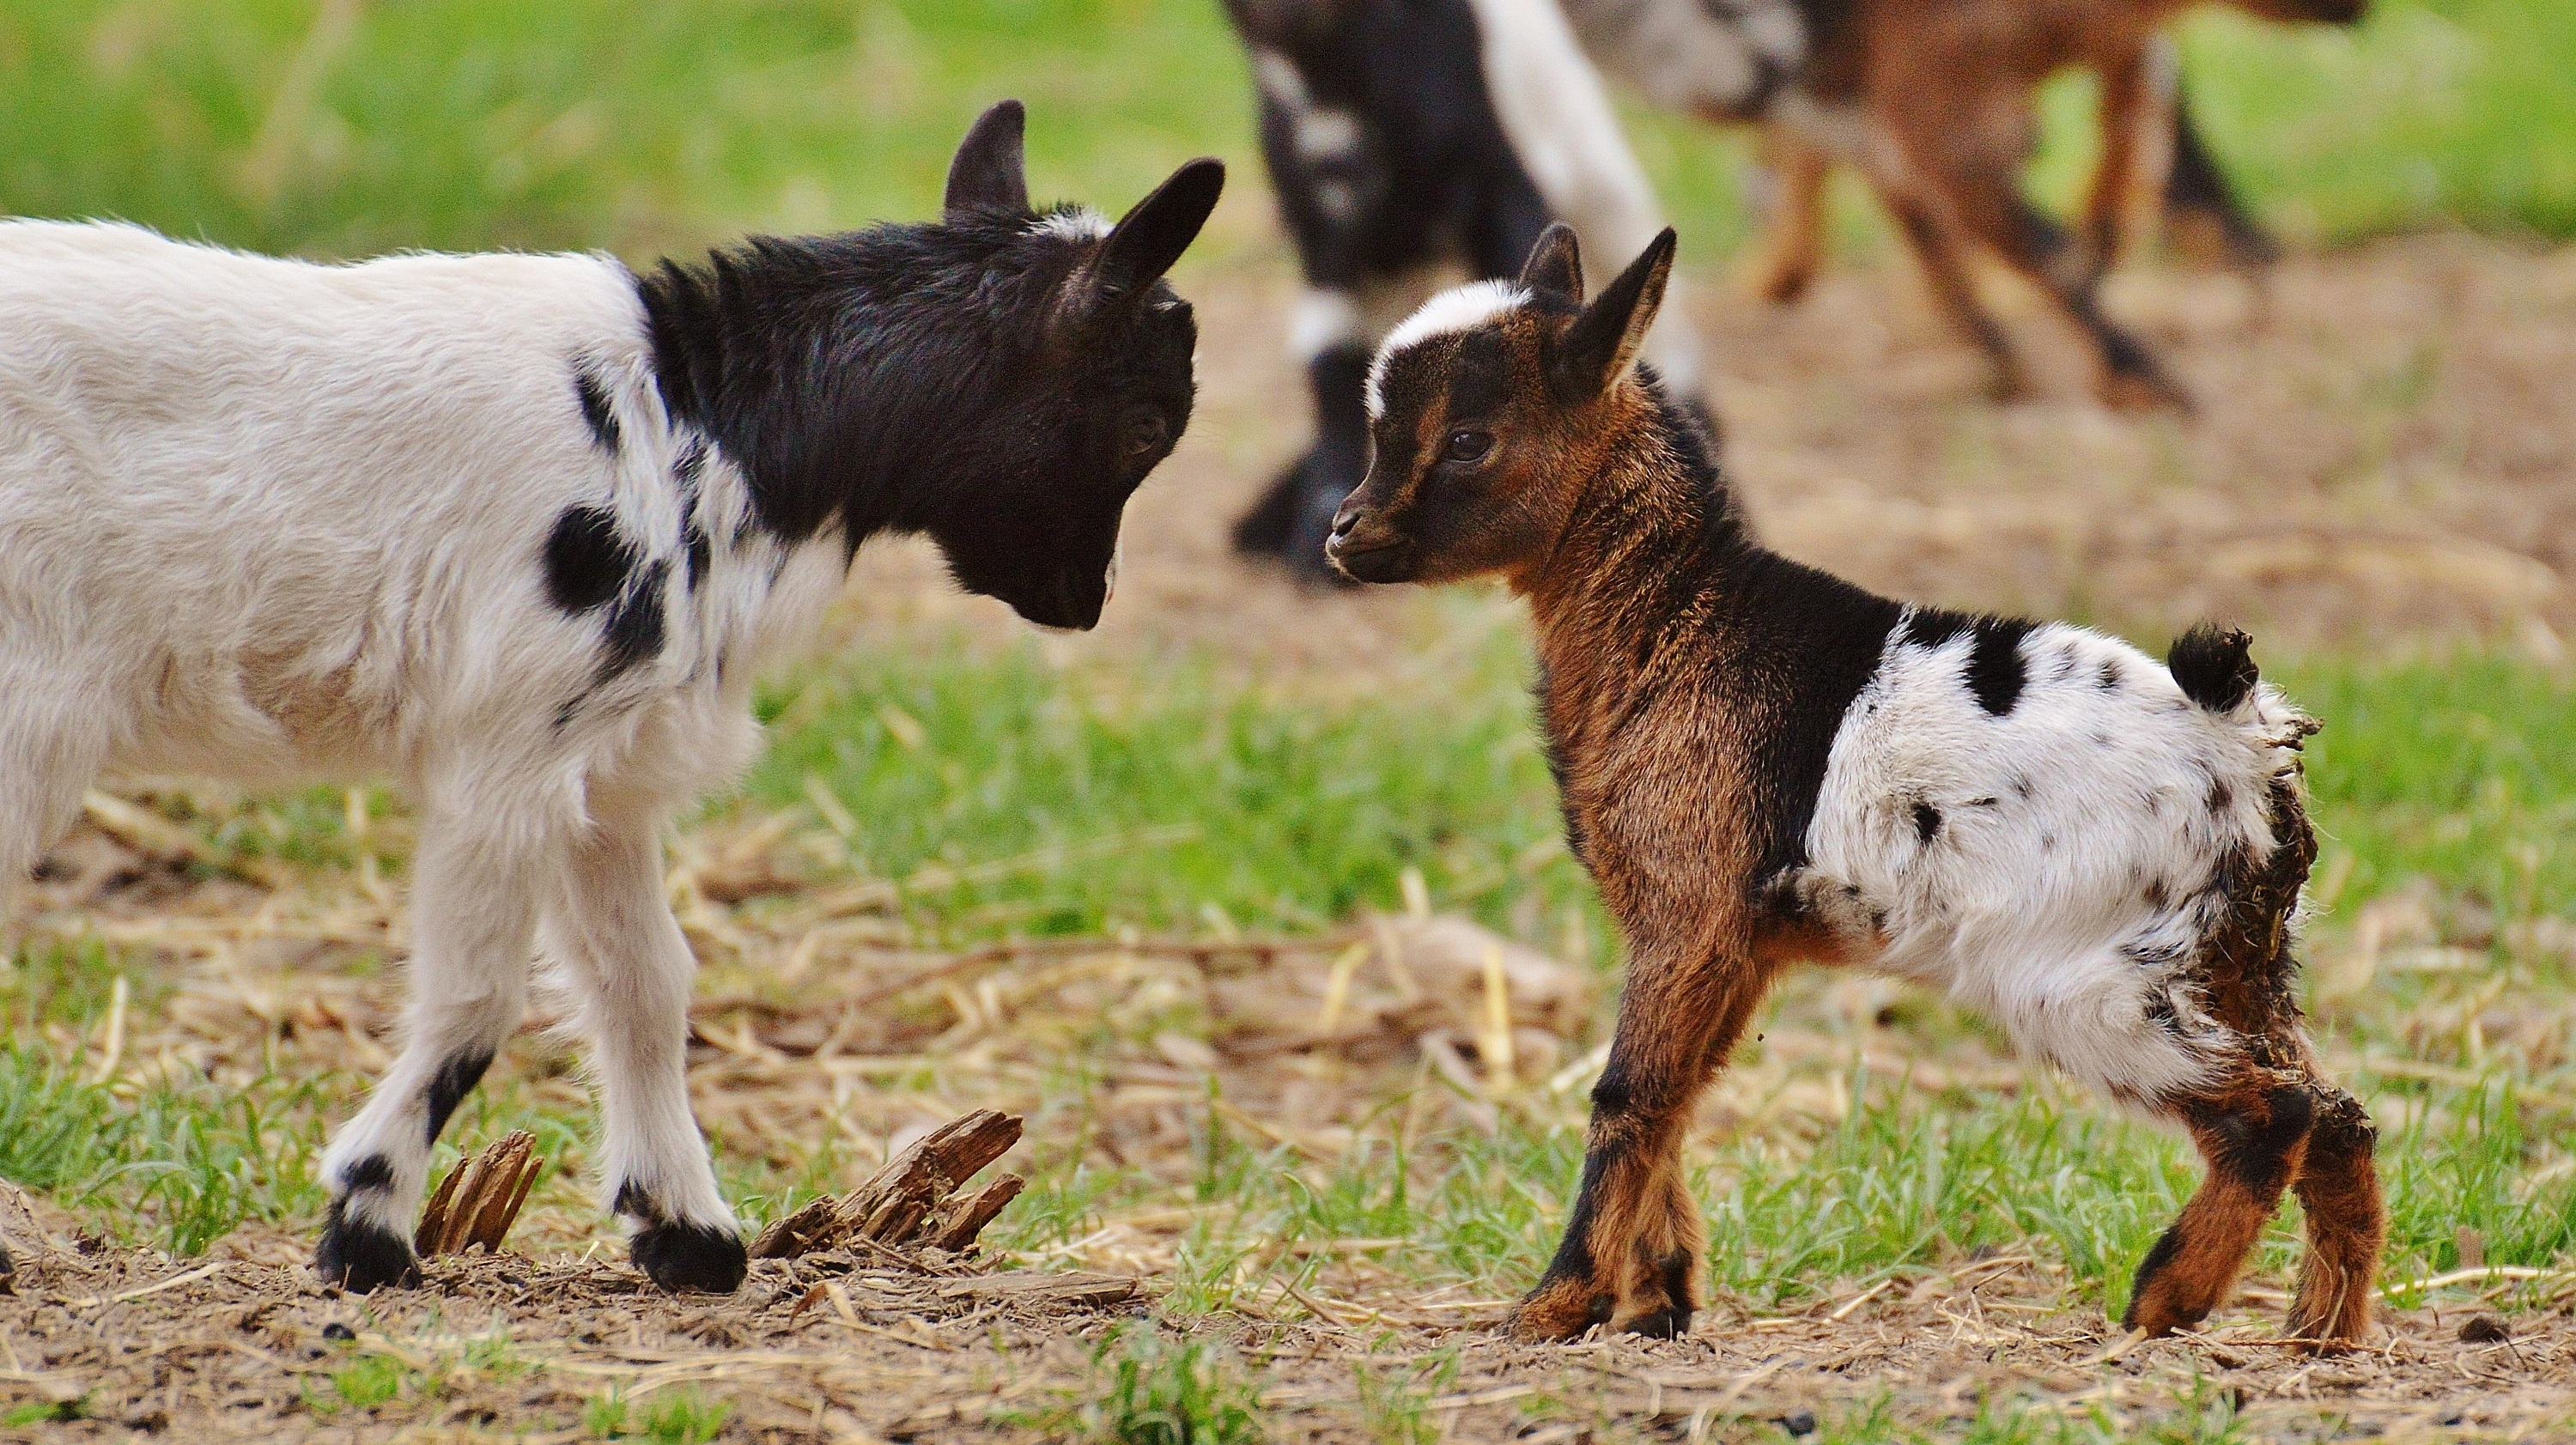
grass, meadow, cute, goat, fur, young, herd, pasture, grazing, small, mammal, fauna, playful, goats, vertebrate, quadruped, romp, young animals, wildpark poing, mustang horse